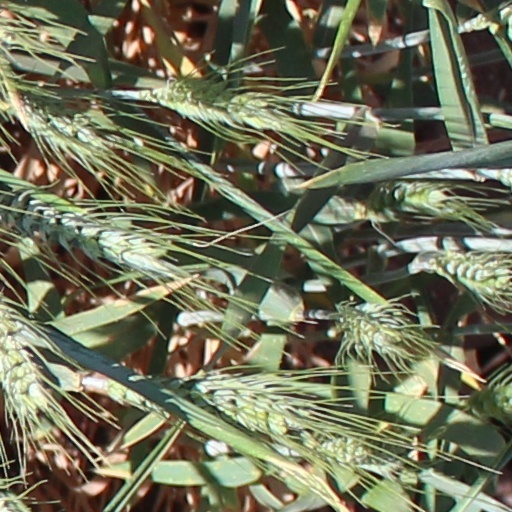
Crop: wheat